Darpan Chhaya

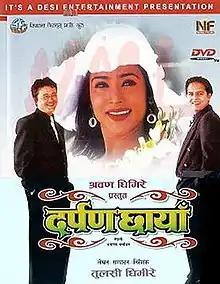
Promotional Poster

Darpan Chhaya is a 2001 Nepalese romantic drama film, written and directed by Tulsi Ghimire. The film is produced by Shrawan Ghimire under the banner of Siddhanta Films. The film features an ensemble cast including Dilip Rayamajhi, Uttam Pradhan, and Niruta Singh in the lead roles, alongside Laxmi Giri, Tika Pahari, and Jeetu Nepal. The film's plot concerns a love triangle between two best friends where one of them is blind, fall in love with the same girl and the whole film follows their journey of friendship, love and sacrifice.